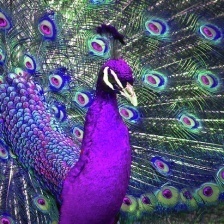
Species: PEACOCK
Scientific name: PAVO CRISTATUS